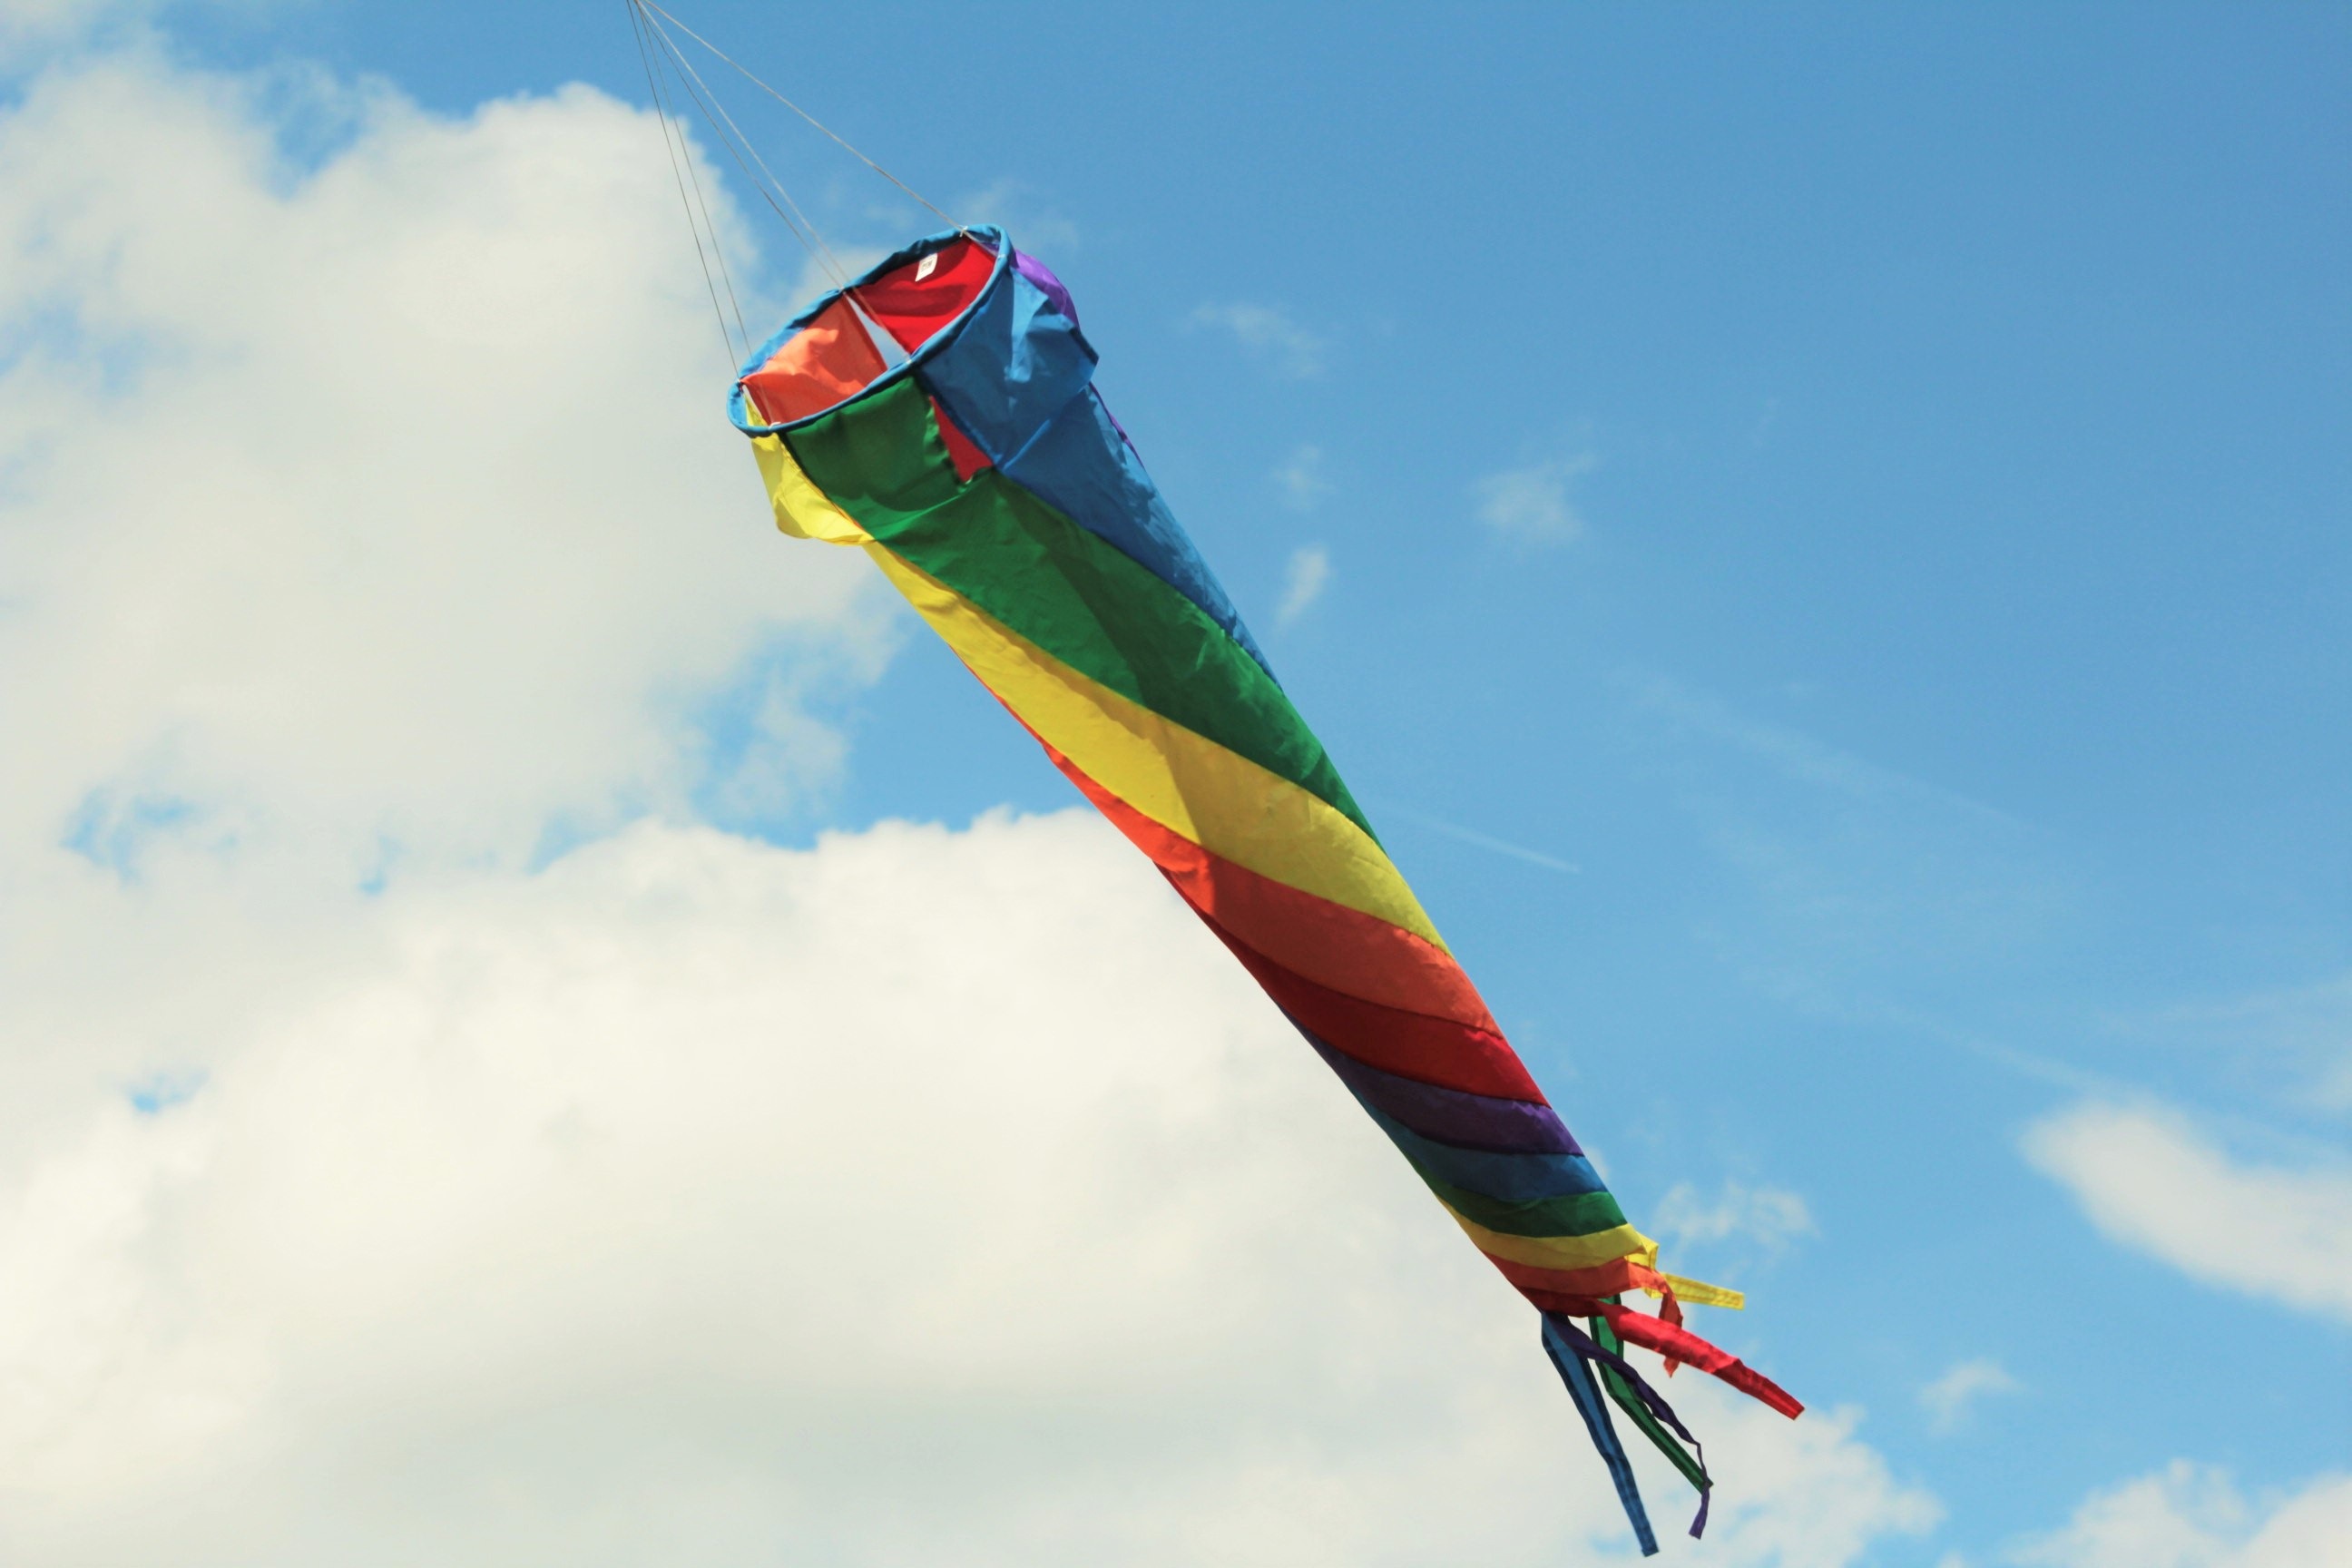
air, wind, decoration, kite, color, colorful, garden, extreme sport, movement, toy, pinwheel, cheerful, farbenspiel, clouds, children, sports, turn, gartendeko, airy, windspiel, wind sock, atmosphere of earth, windsports, kite sports, individual sports, sport kite